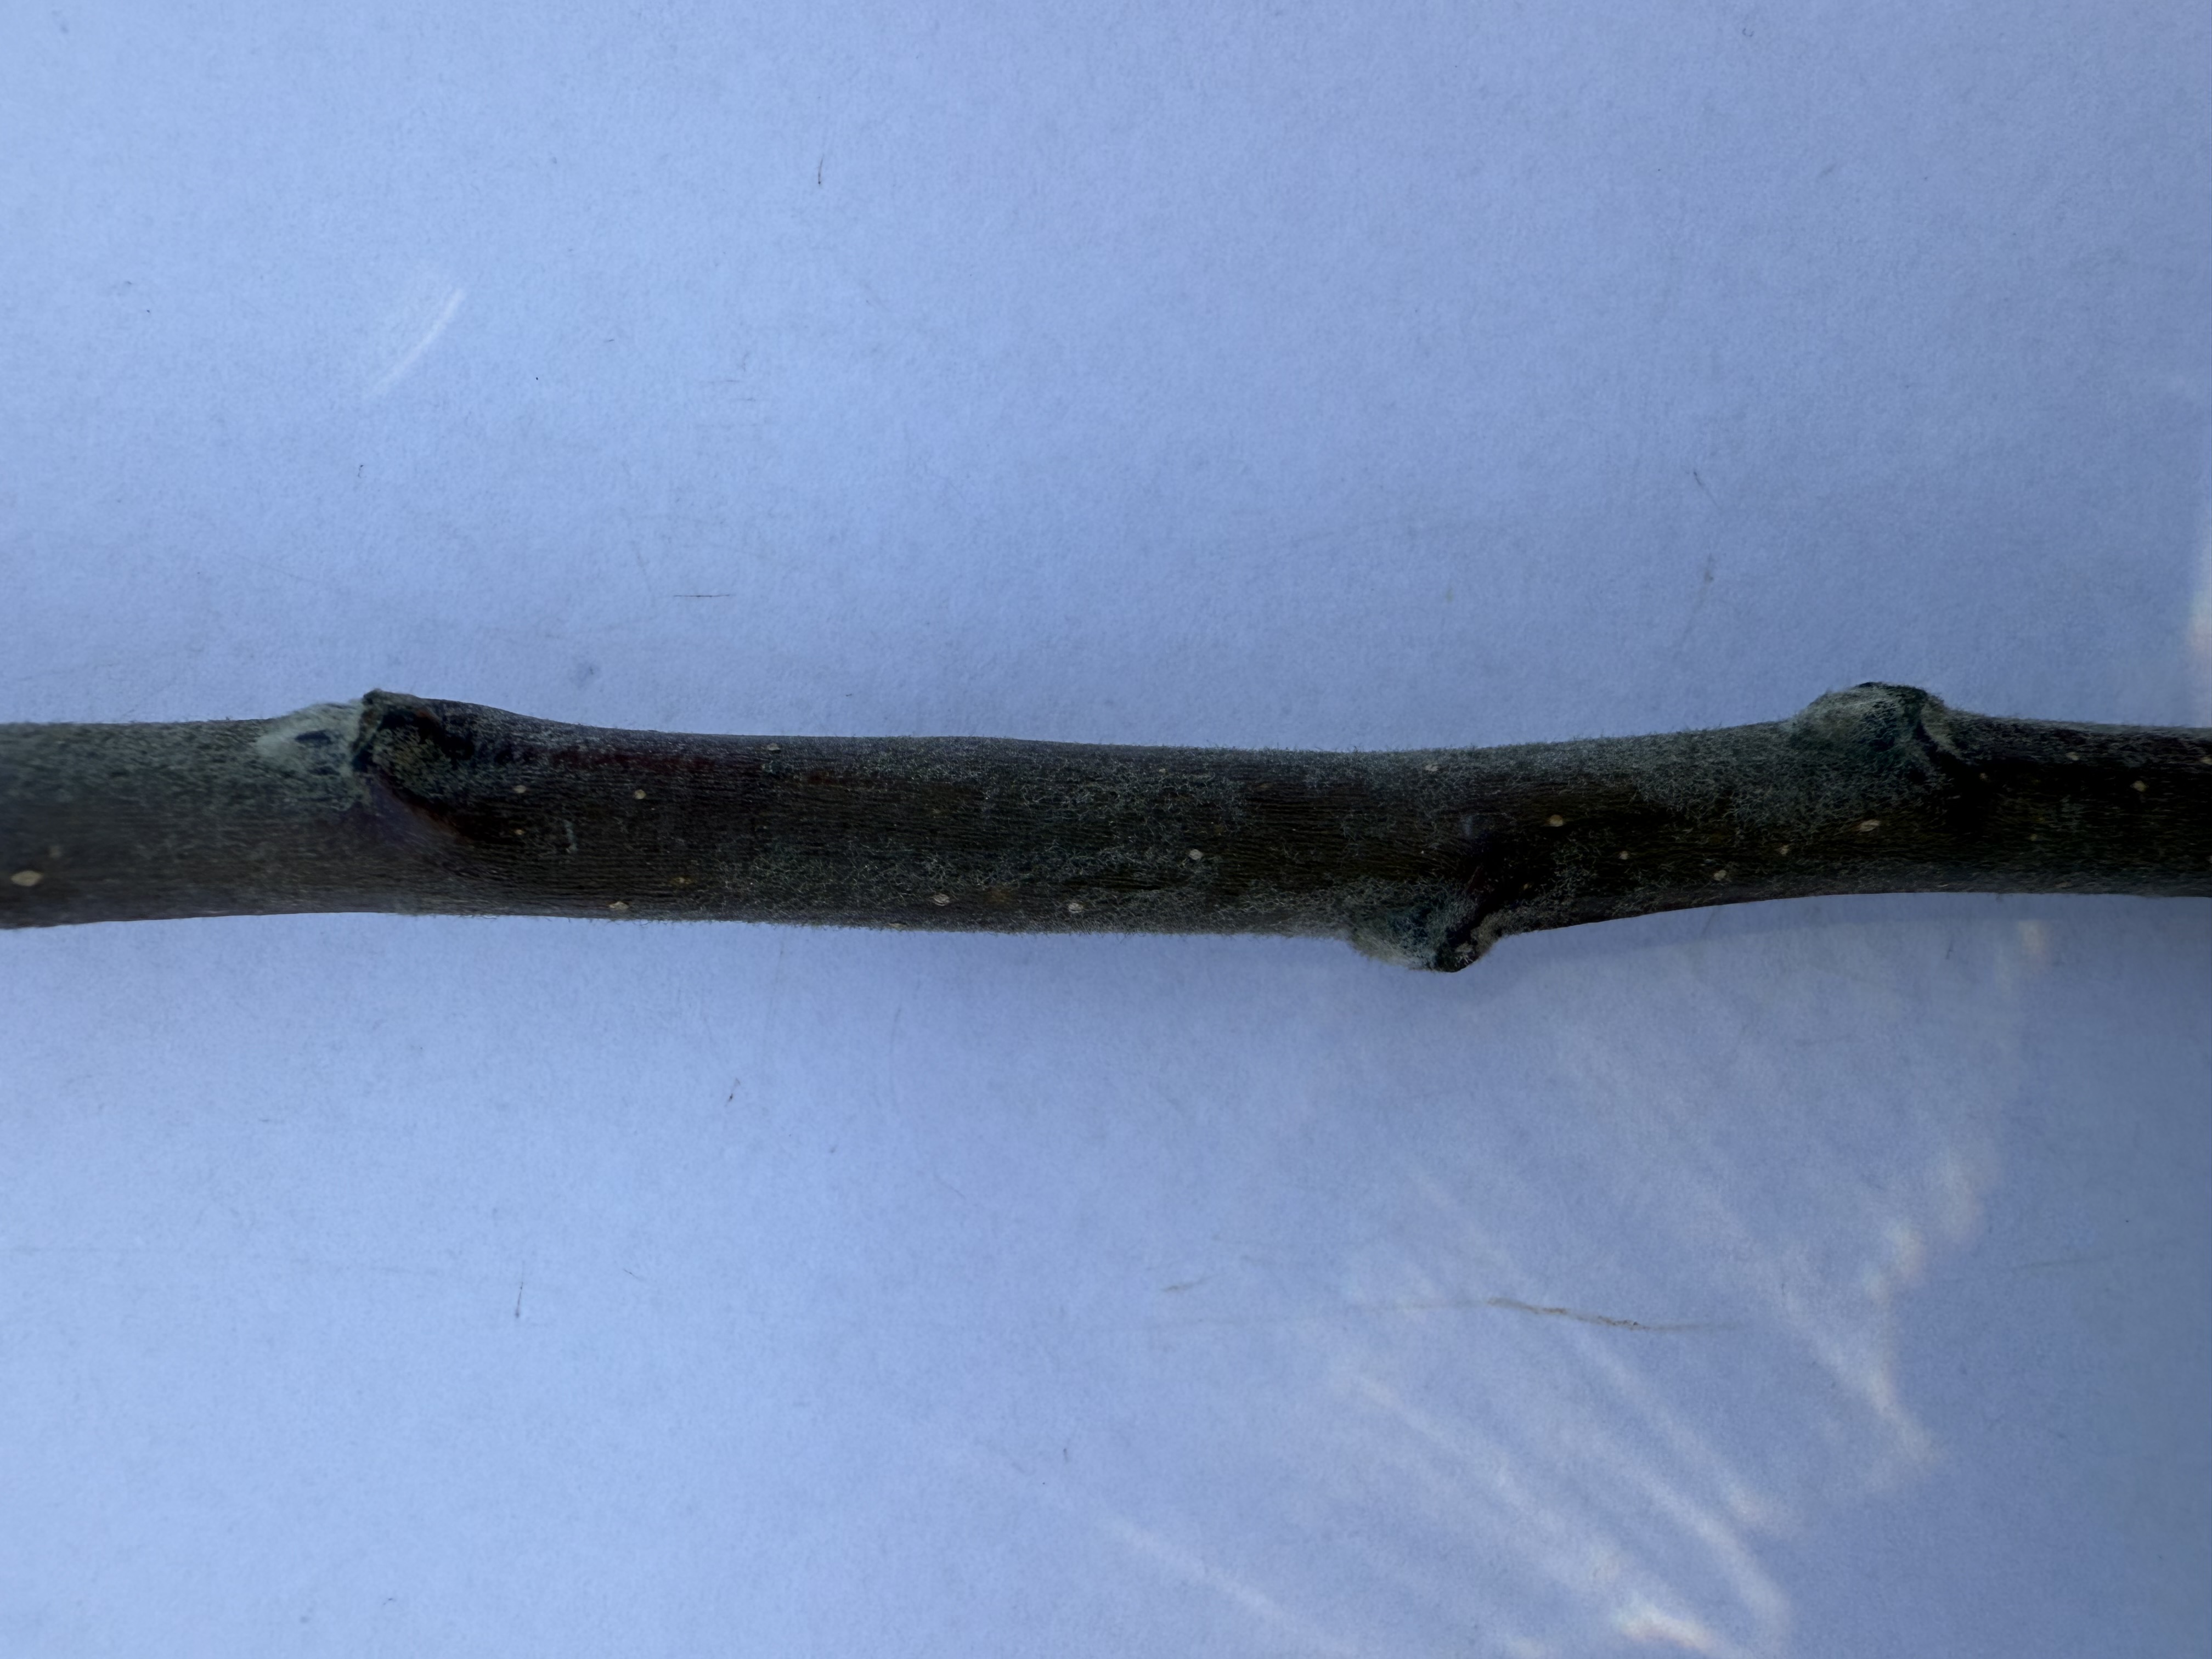
Variety: Amasya Apple